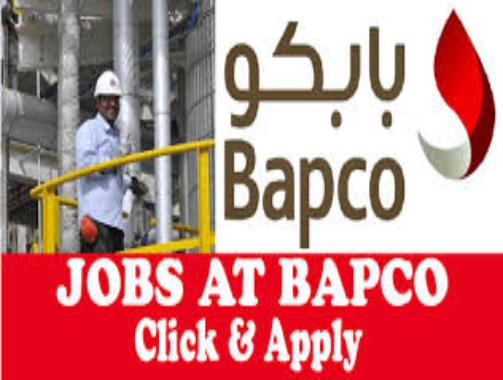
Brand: Bapco
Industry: Others